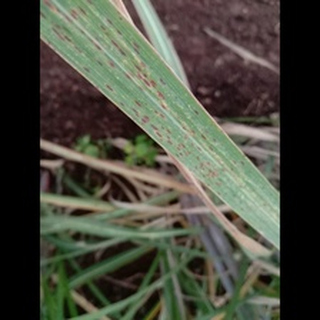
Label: sugarcane_rust